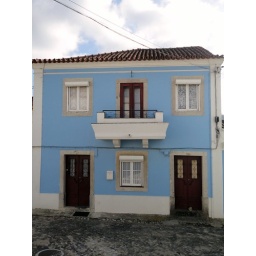
blue beautiful house in portugal